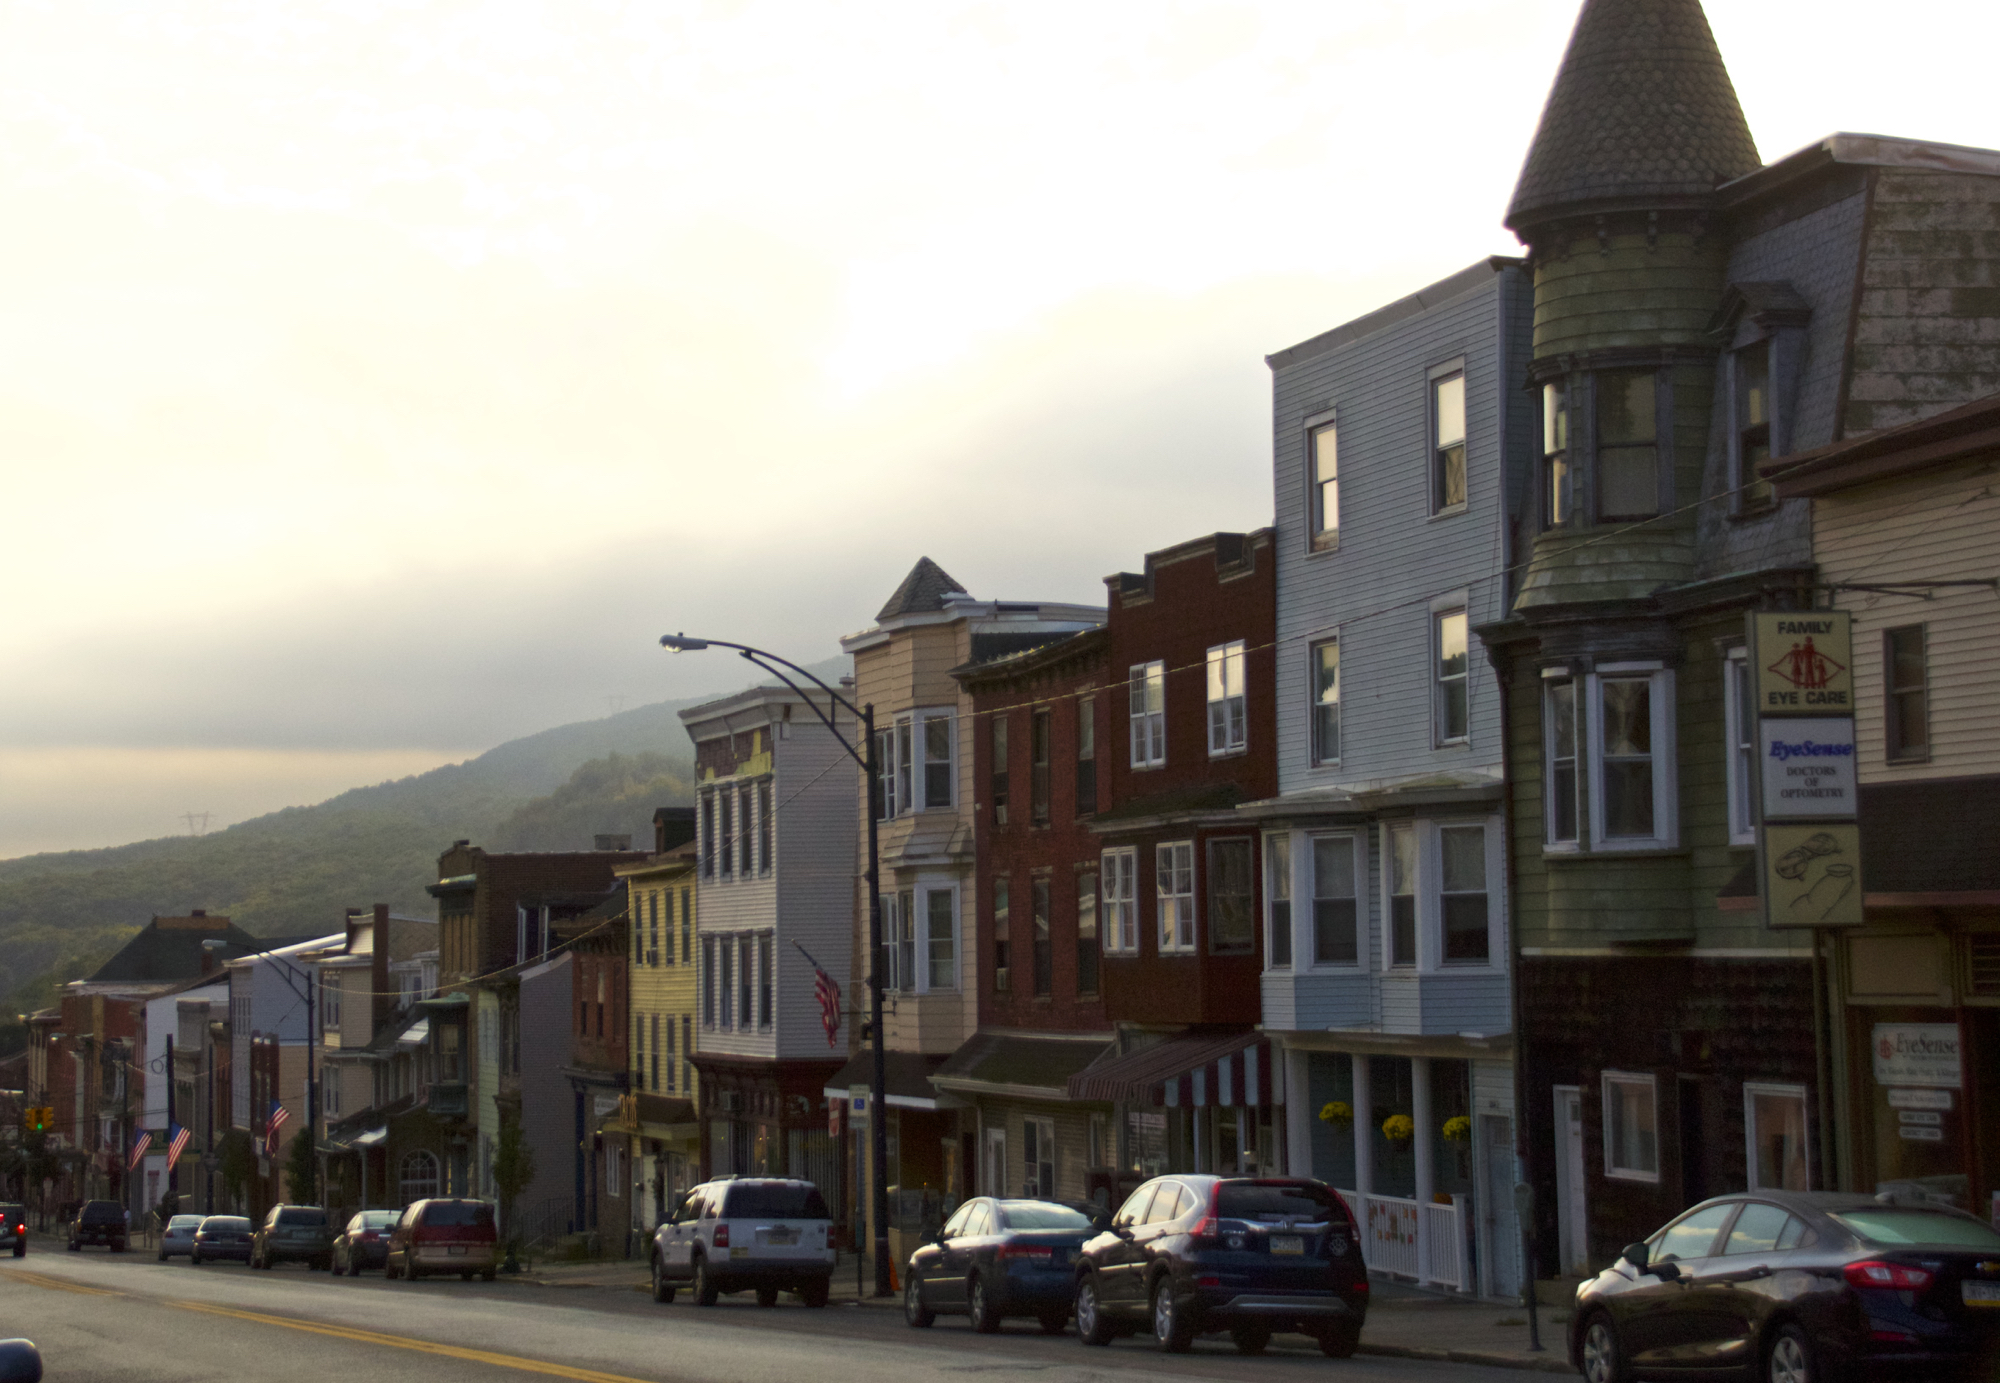
road, street, house, town, city, cityscape, downtown, suburb, evening, facade, property, infrastructure, schuylkillcounty, neighbourhood, residential area, human settlement